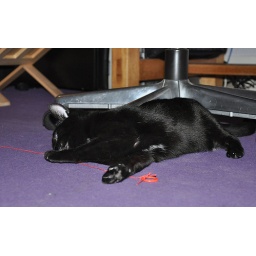
Miss Ellie playing in the office and rolling around on the floor